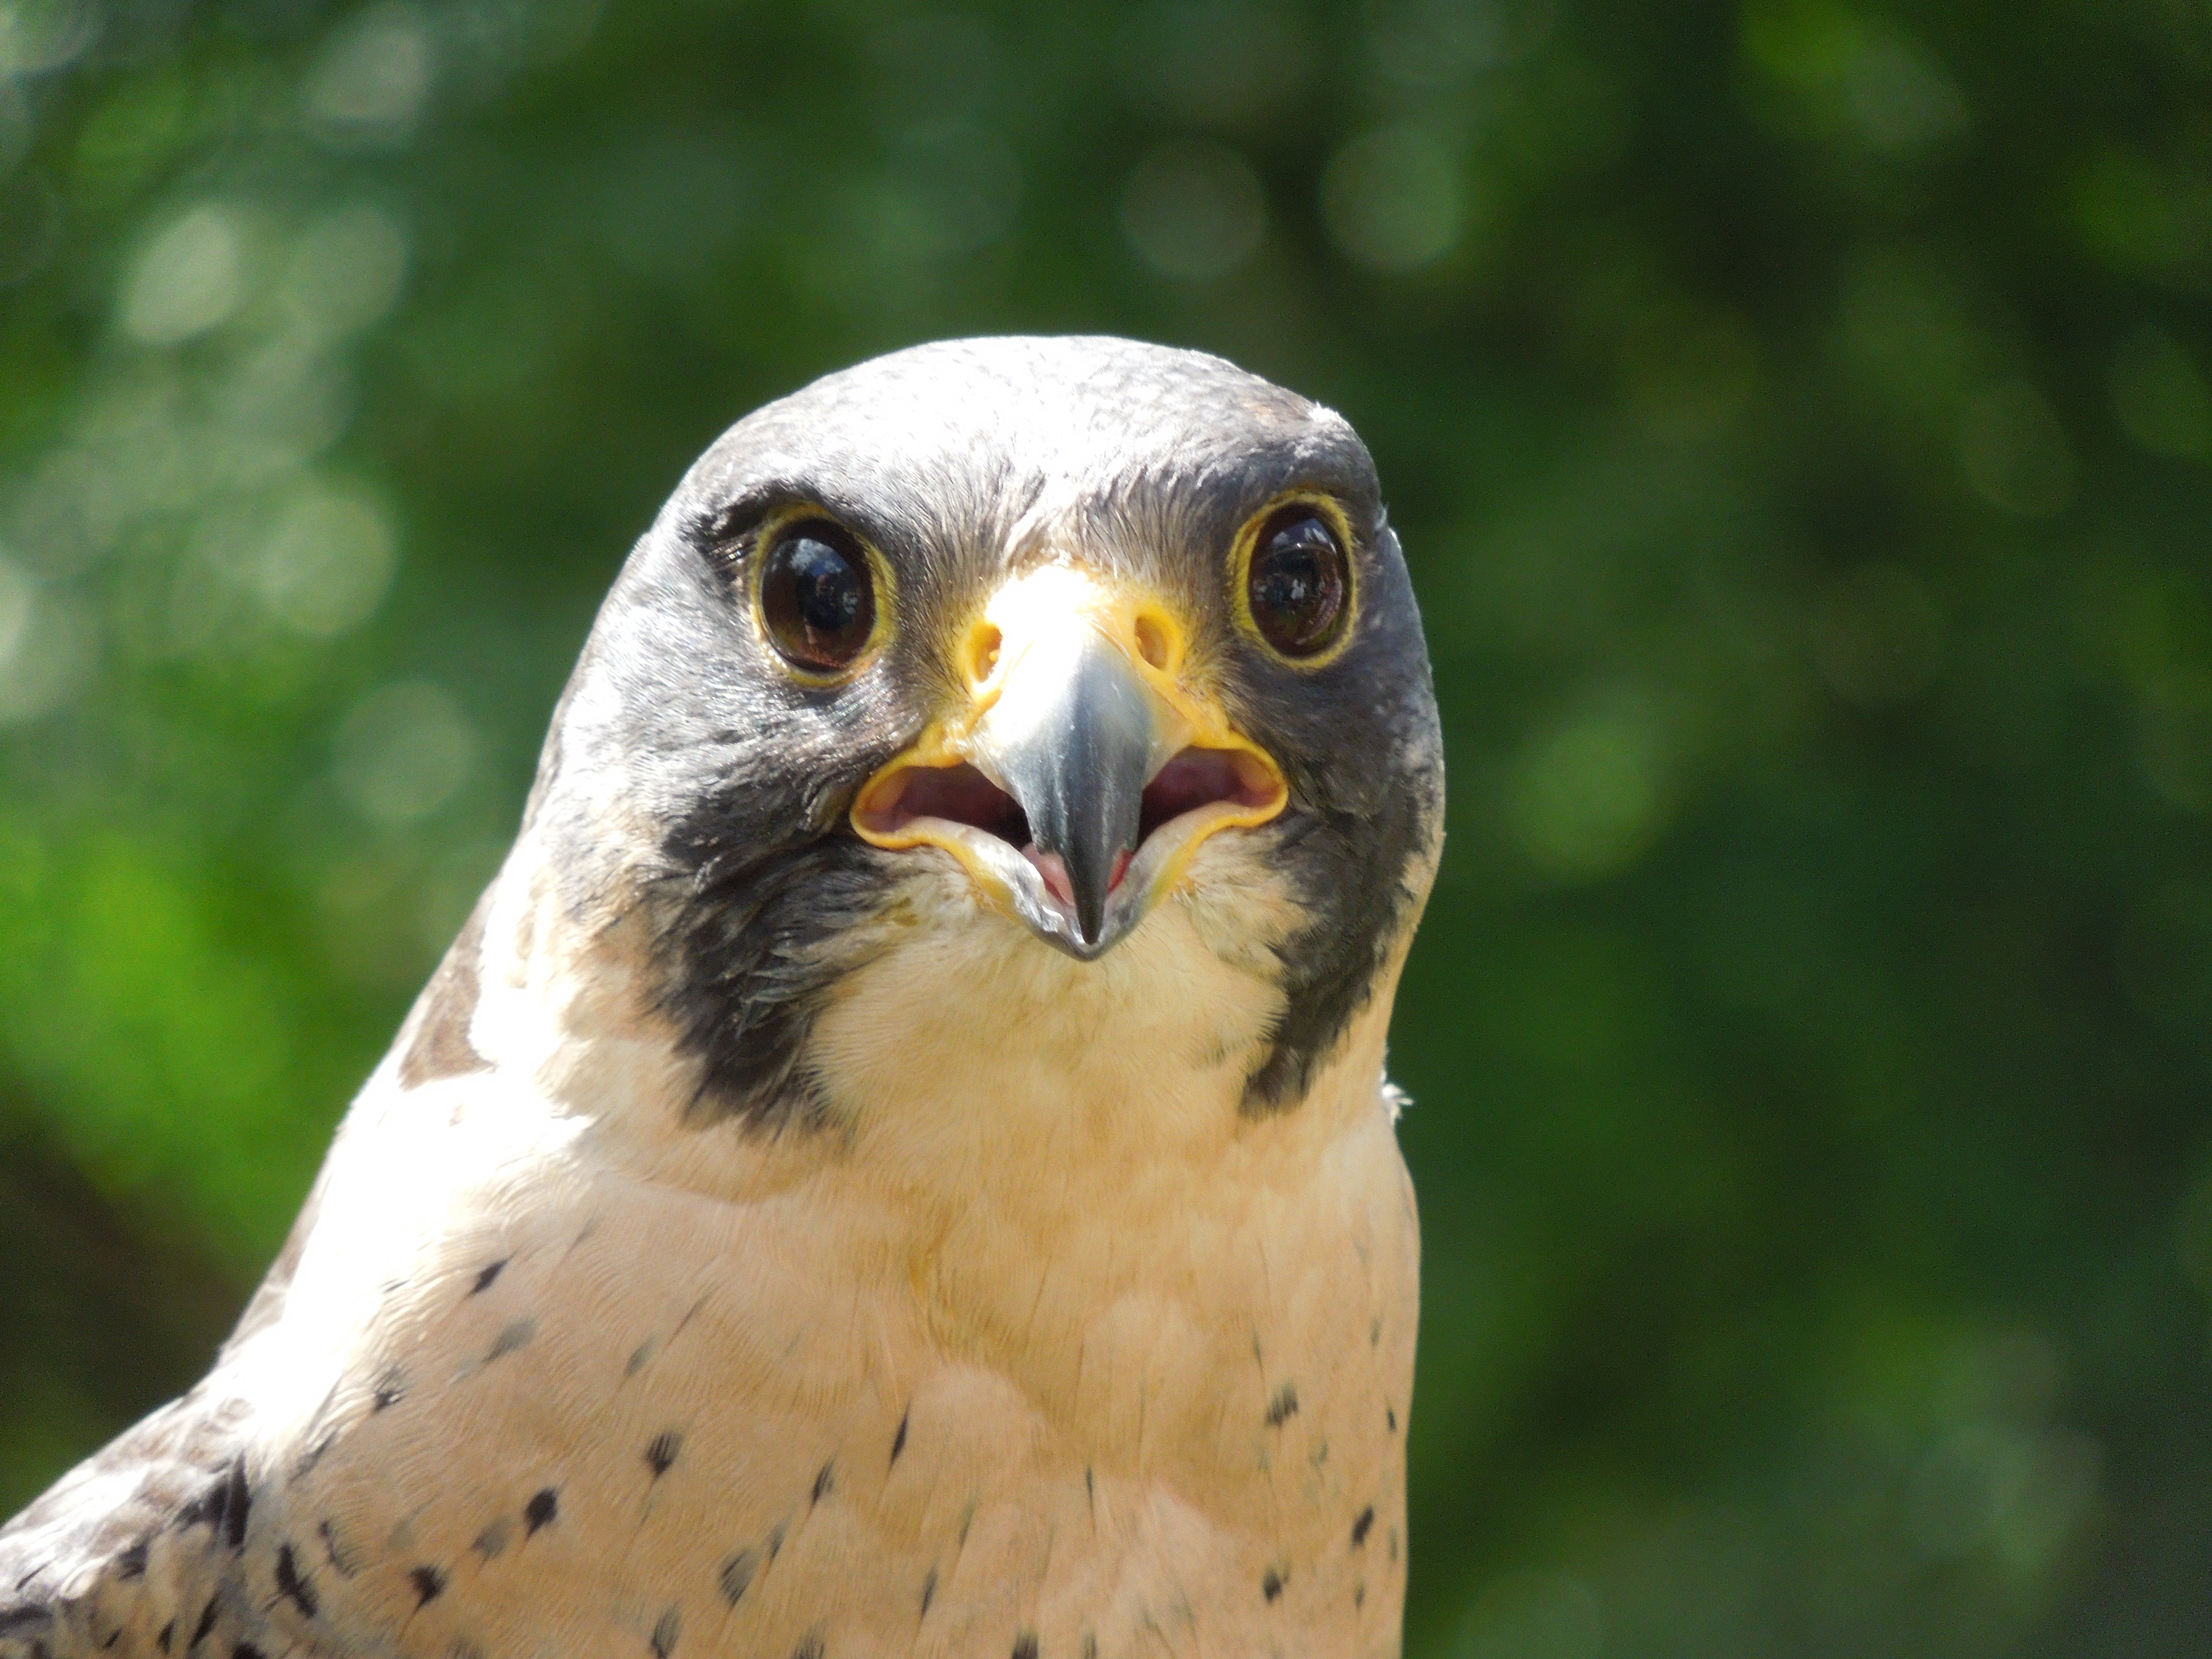
nature, bird, wing, wildlife, beak, eagle, hawk, close, fauna, raptor, bird of prey, close up, vertebrate, falcon, accipitriformes, peregrine falcon